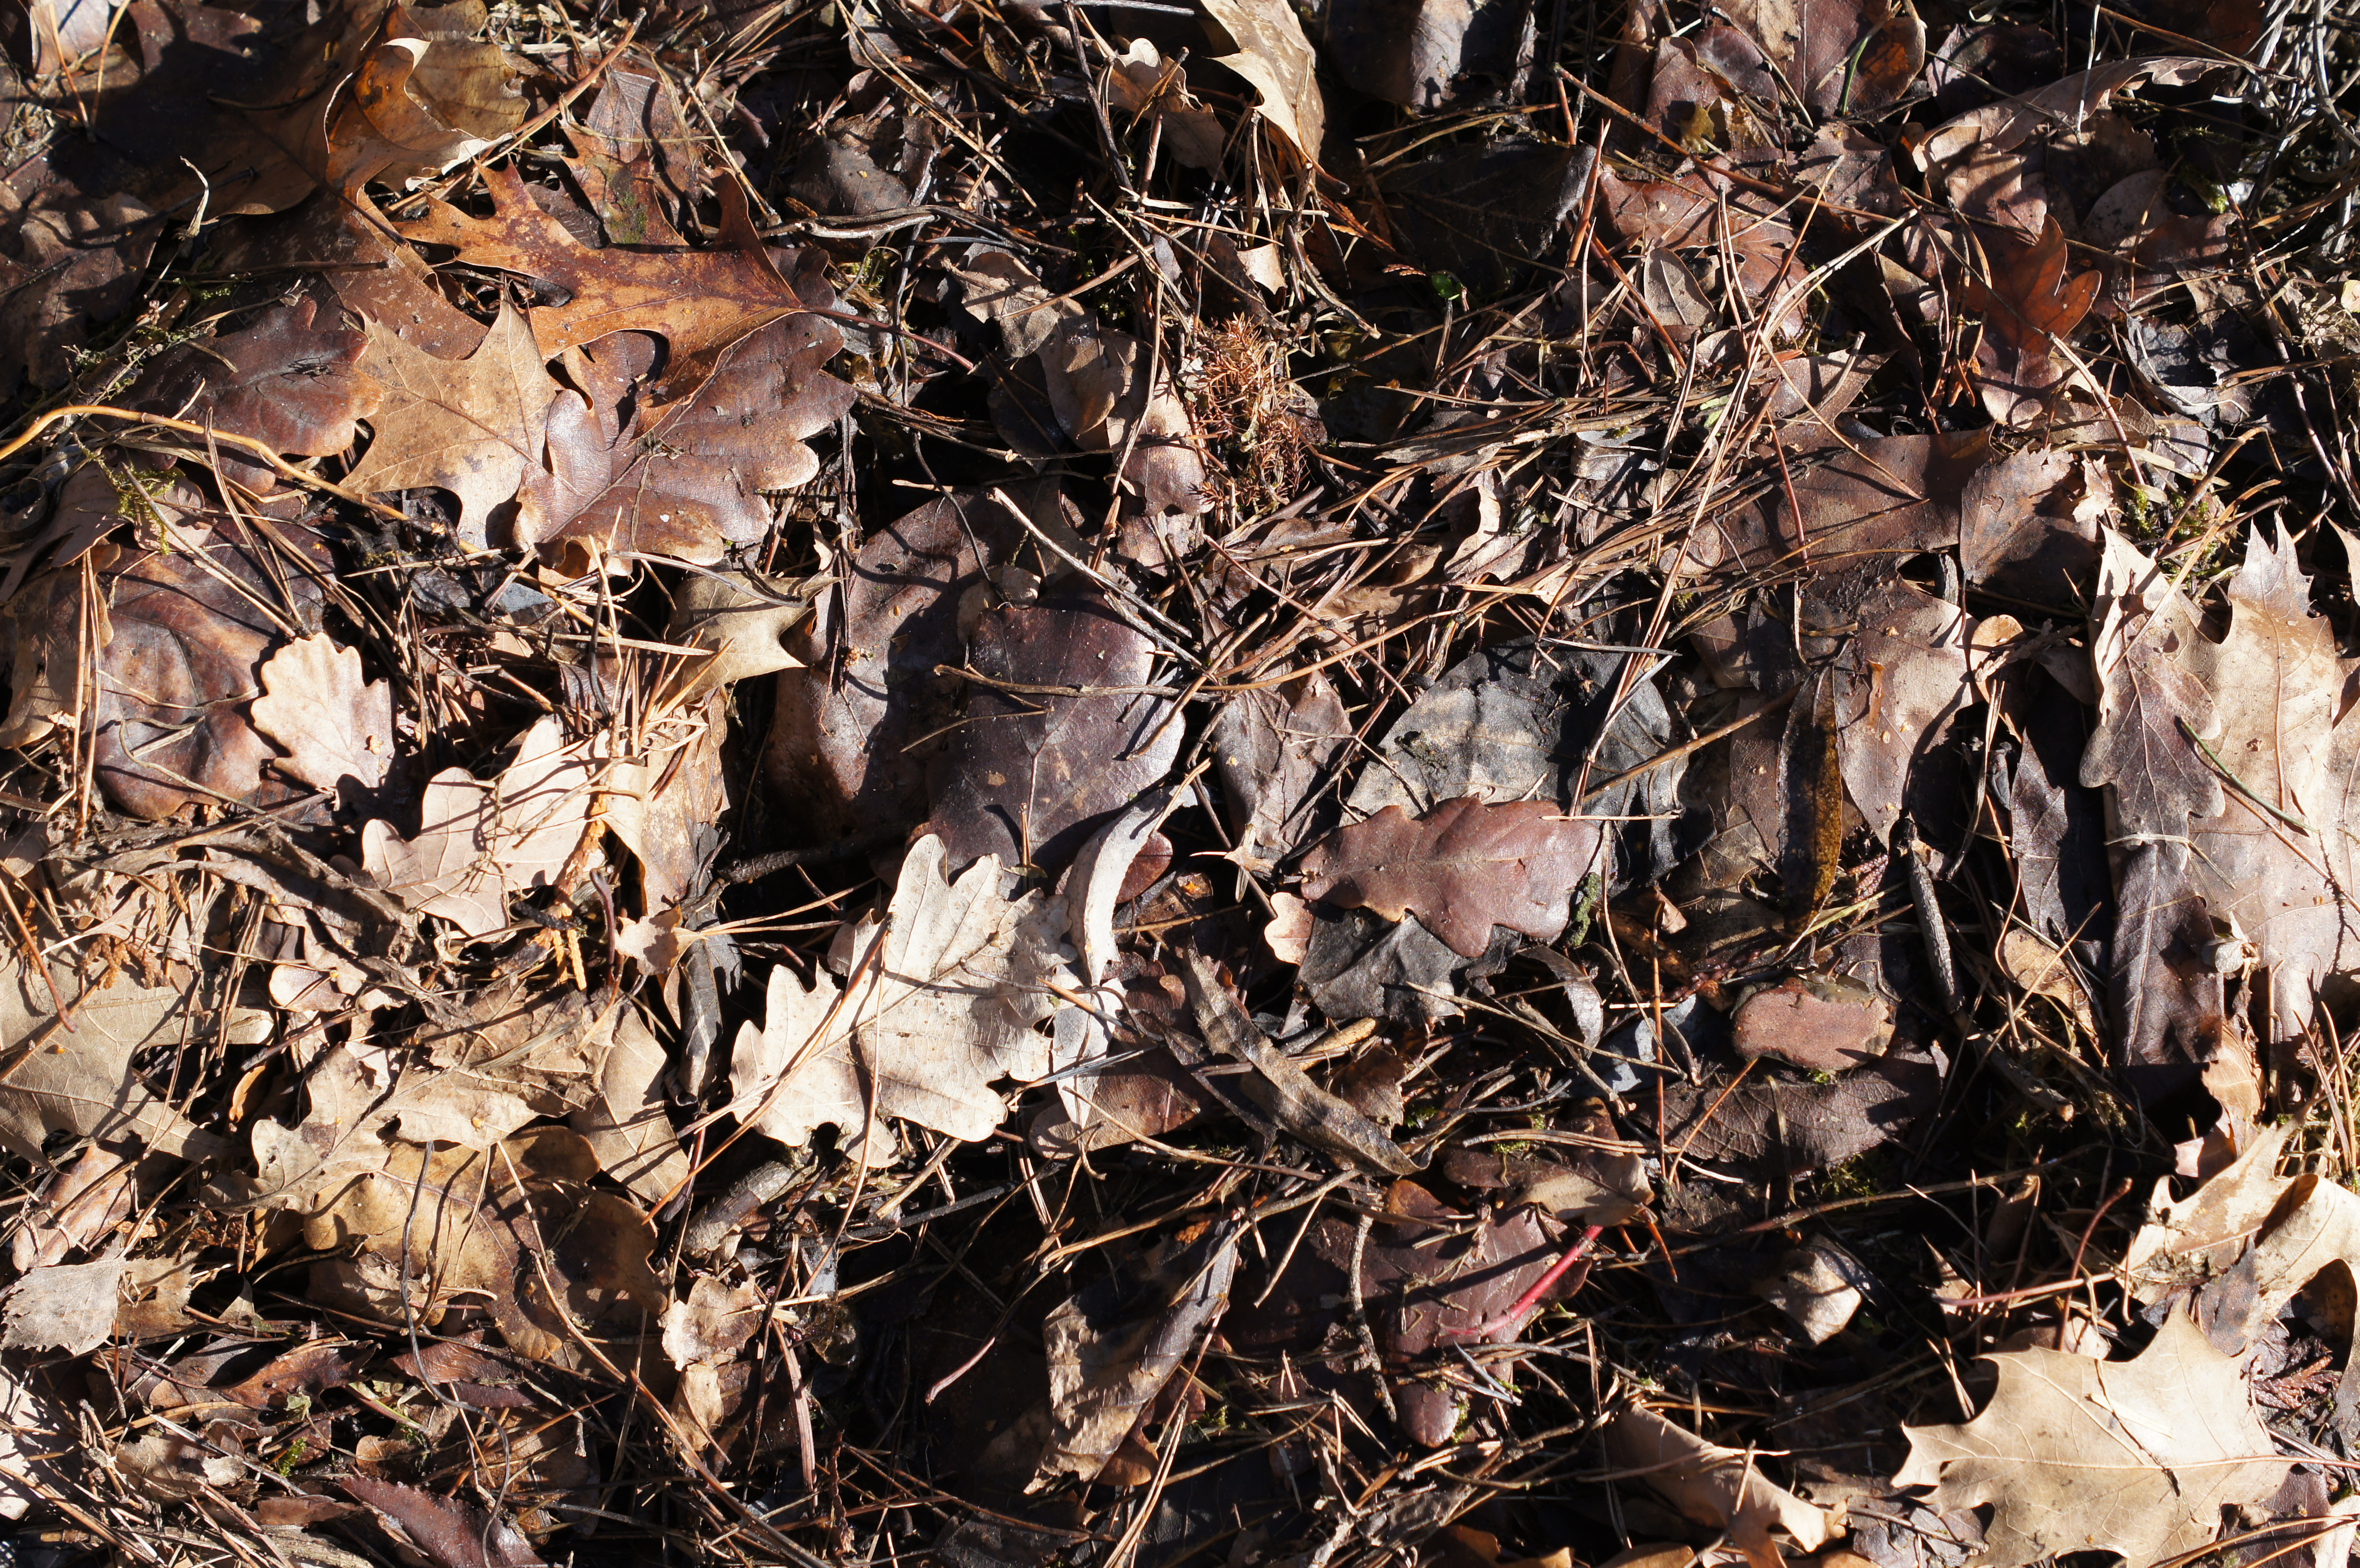
nature, leaf, brown, soil, tree, adaptation, organism, grass, plant, wood, waste, twig, scrap